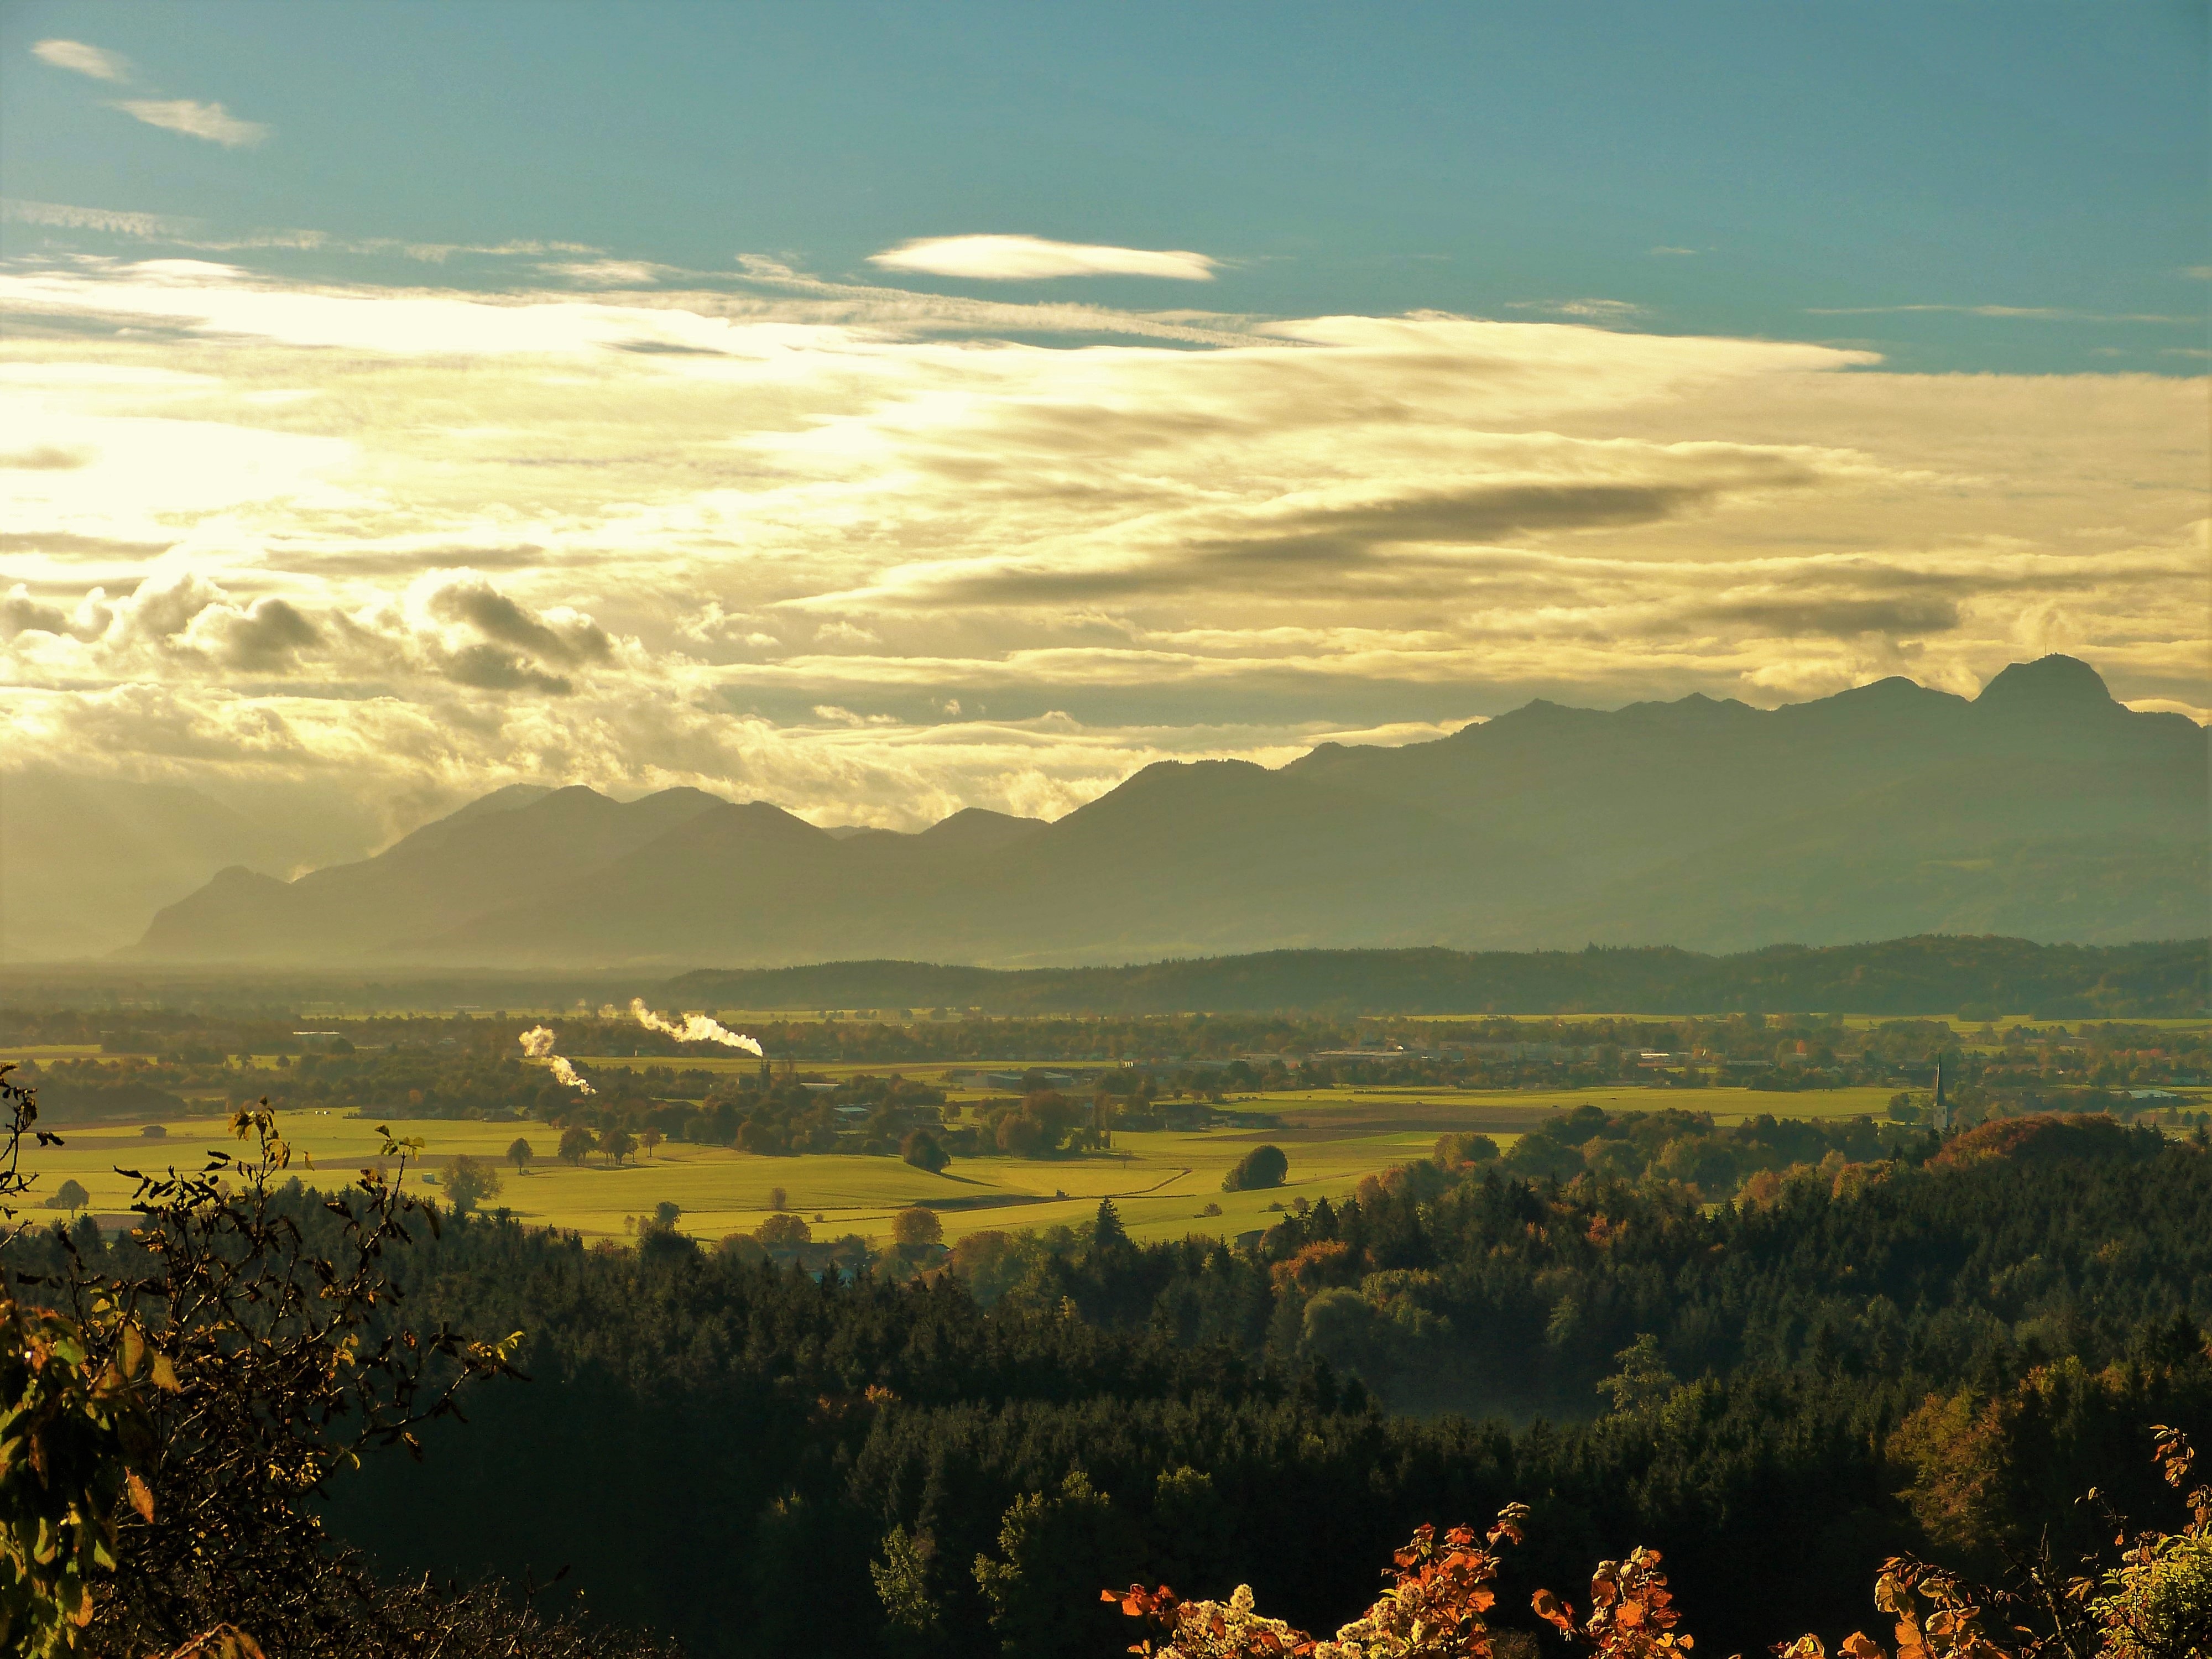
landscape, tree, nature, horizon, mountain, cloud, sky, sun, sunrise, sunset, field, sunlight, morning, hill, view, dawn, panorama, dusk, evening, autumn, alpine, plain, mountains, plateau, bavaria, mood, rural area, foothills of the, mountain panorama, atmospheric phenomenon, mountainous landforms